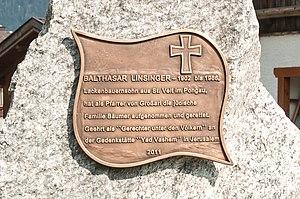
Balthasar Linsinger est un prêtre autrichien.